Tanks in the German Army

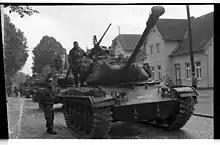
M41 tank of the 3rd Panzer Division's "Kampfgruppe A 3" during the "Manöver Südwind" exercise in the Trittau and Neumünster area, 2 October 1957.

Despite the manpower and technical limitations imposed upon the German Army by the Treaty of Versailles, several Reichswehr officers established a clandestine General Staff to study World War I and develop future strategies and tactics. One such Reichswehr officer, Hans von Seeckt, became Commander-in-Chief. Seeckt took to heart the lessons learned in the Great War and set about in rewriting the foundation of the German Army. Infantry still remained the heart and soul of any planned offensive, but the tank would become the spearhead of actions that could shatter enemy defenses through speed, force, and firepower. Tactics involved the splitting up of enemy formations and counteractions involving pincer movements to surround and ultimately decimate the enemy in whole. By 1926, German Army doctrine was all rewritten to fulfill this vision. Although at first the concept of the tank as a mobile weapon of war was met with apathy, German industry was silently encouraged to look into tank design, while quiet cooperation was undertaken with the Soviet Union. In the late 1920s and early 1930s, Germans closely co-operated with Russians in the development of armored vehicles, which were tested at Kama tank school, near Kazan in the USSR. There was also minor military cooperation with Sweden, including the extraction of technical data that proved invaluable to early German tank design.